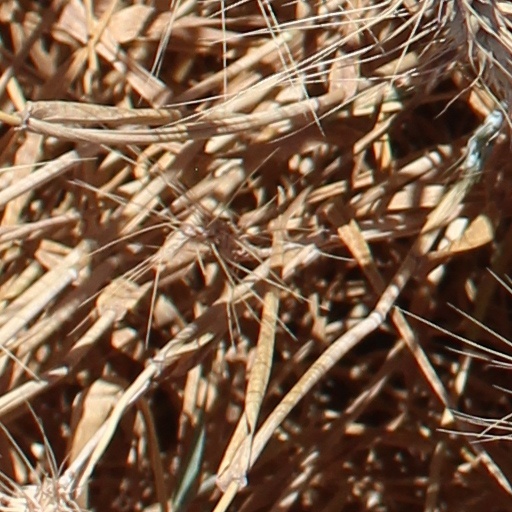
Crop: wheat